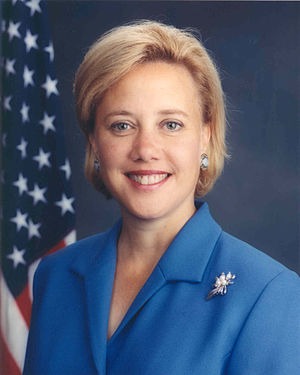
Mary Landrieu
Mary Landrieu.
"Mary Loretta Landrieu er en amerikansk politiker. Medlem af Det Demokratiske Parti. Senator fra Louisiana fra 1997 til 2015. Datter af den tidligere borgmester i New Orleans og amerikanske boligminister Maurice Edwin ""Moon"" Landrieu. Søster til Louisianas viceguvernør Mitch Landrieu.